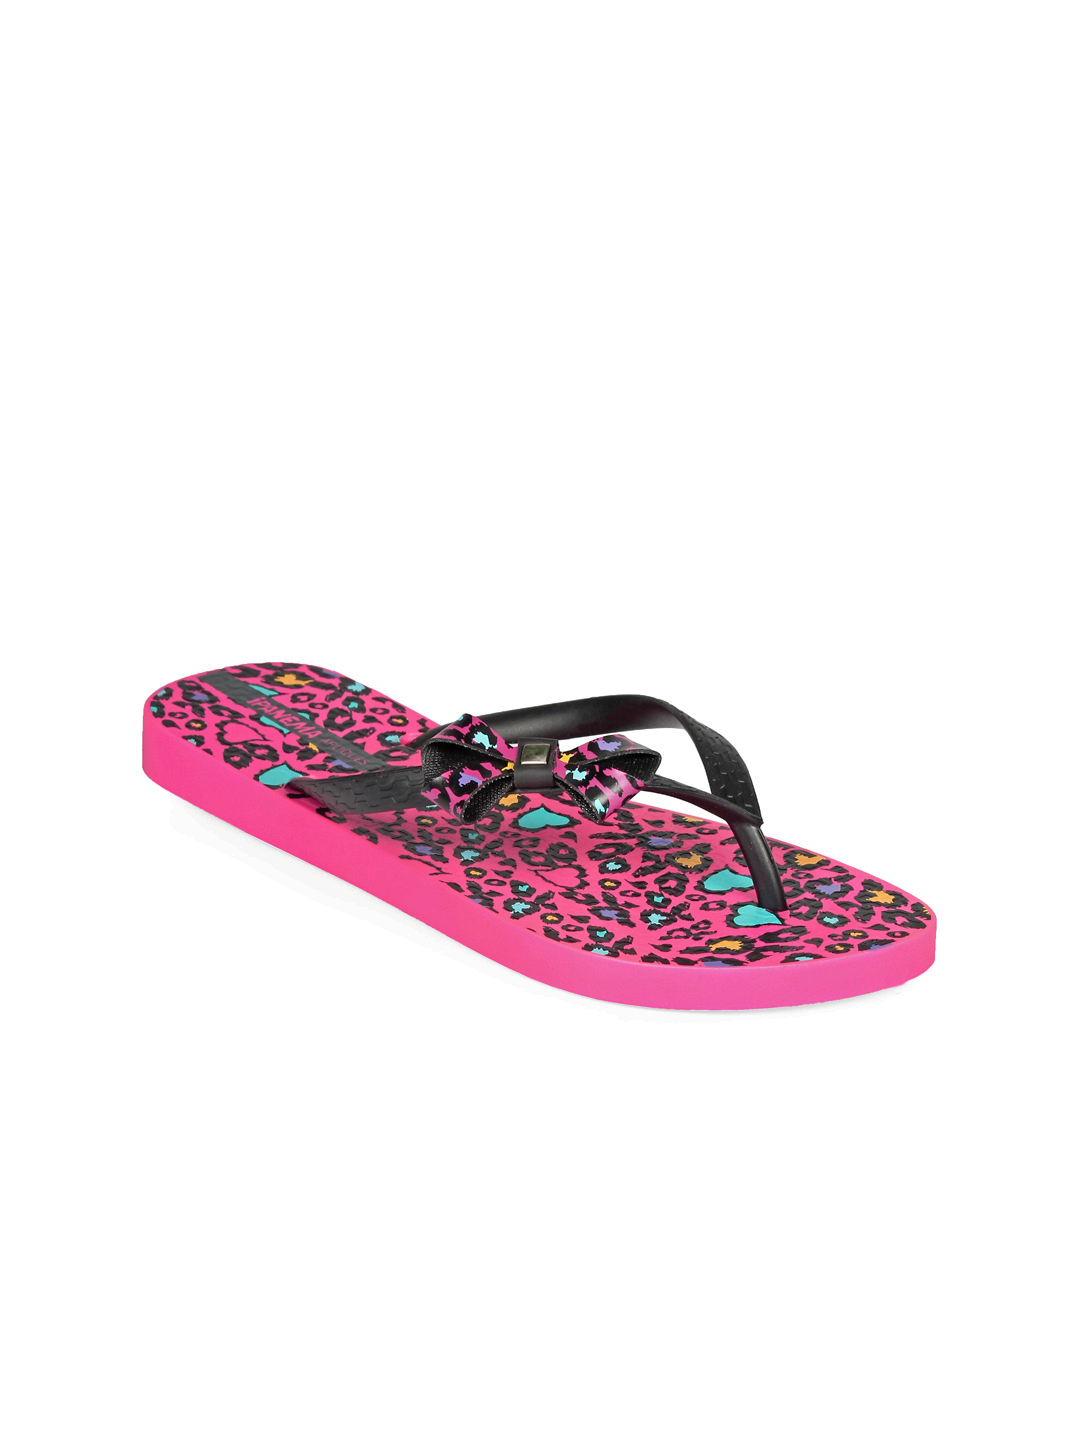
iPanema Women Pink Flip Flops
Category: Footwear / Flip Flops / Flip Flops
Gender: Women
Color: Pink
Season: Winter 2012
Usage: Casual